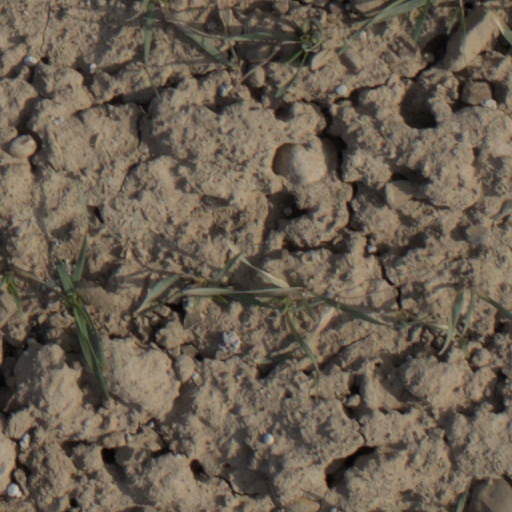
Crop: wheat